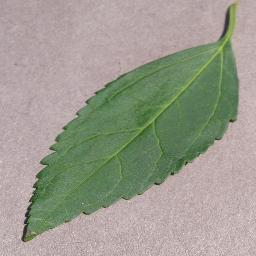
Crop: cherry
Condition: (including_sour)_healthy